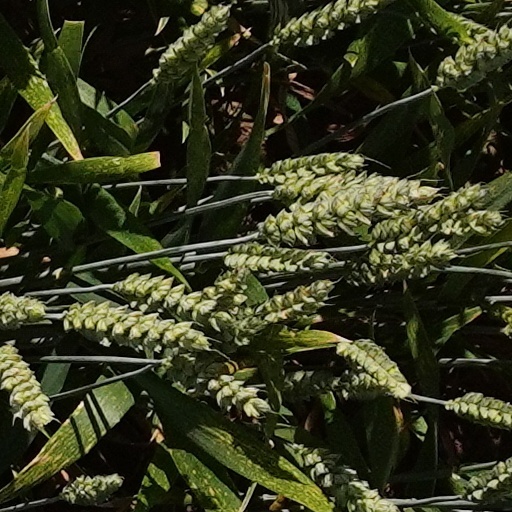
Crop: wheat